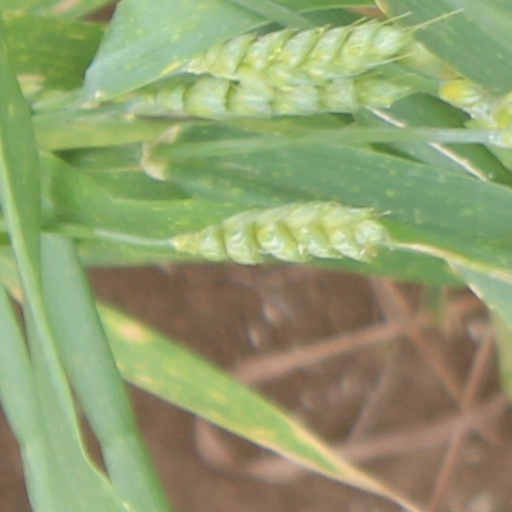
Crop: wheat